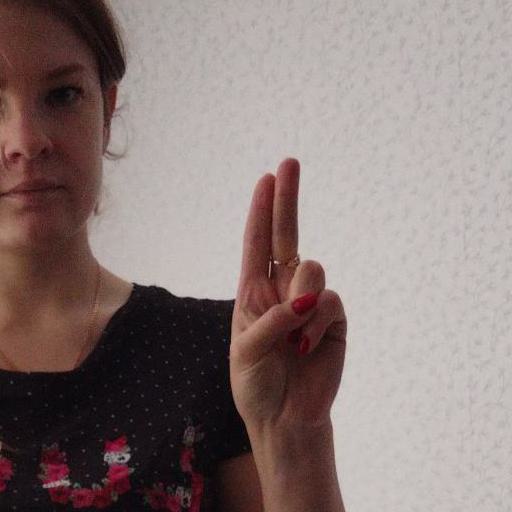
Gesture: two_up